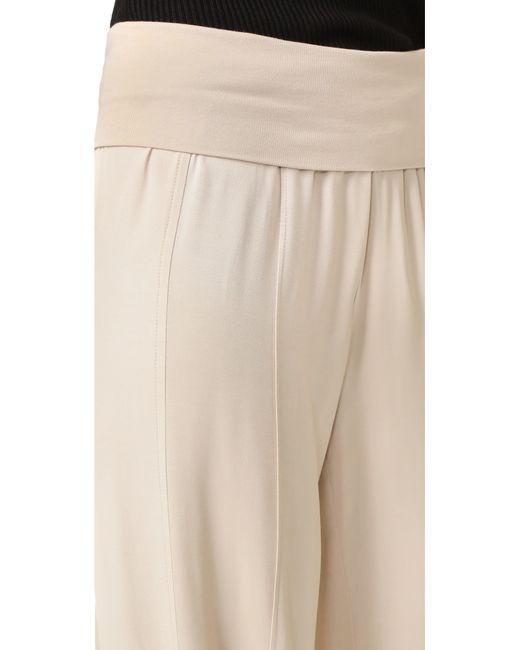
Cremefarbene elastische Jogginghose in voller Länge